HMS Rupert (1872)

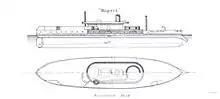
Right elevation and plan as depicted in Brassey's Naval Annual 1888

She was similar in design to , but unlike her carried a revolving turret similar to that carried in . For reasons not recorded, it would appear that the belief prevalent at the time of the design of "Hotspur" that a ramming attack would damage the turret mechanism no longer held sway when "Rupert" was proposed.